Peter Woodbury House

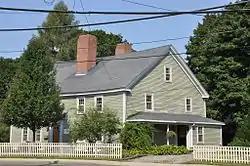

The Peter Woodbury House (or Woodberry) is a historic First Period house in Beverly, Massachusetts. It is a -story wood-frame structure, five bays wide, with a side-gable roof, large central chimney, and clapboard siding. Like most surviving First Period houses, this one was built in stages. The earliest part, dating to c. 1696, was the right front section and chimney. The left side was built in the 18th century, as was the rear leanto, which was later raised to a full second story.